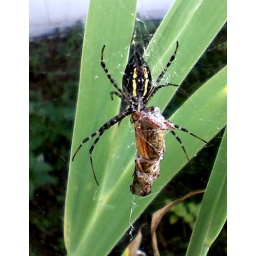
Banded Garden Spider eating a grasshopper; found in a pot of Spotted Lilies (which are actually irises). Chesterton, Indiana